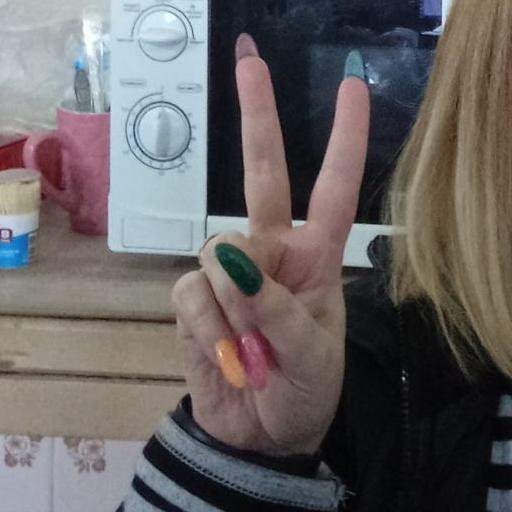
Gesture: peace